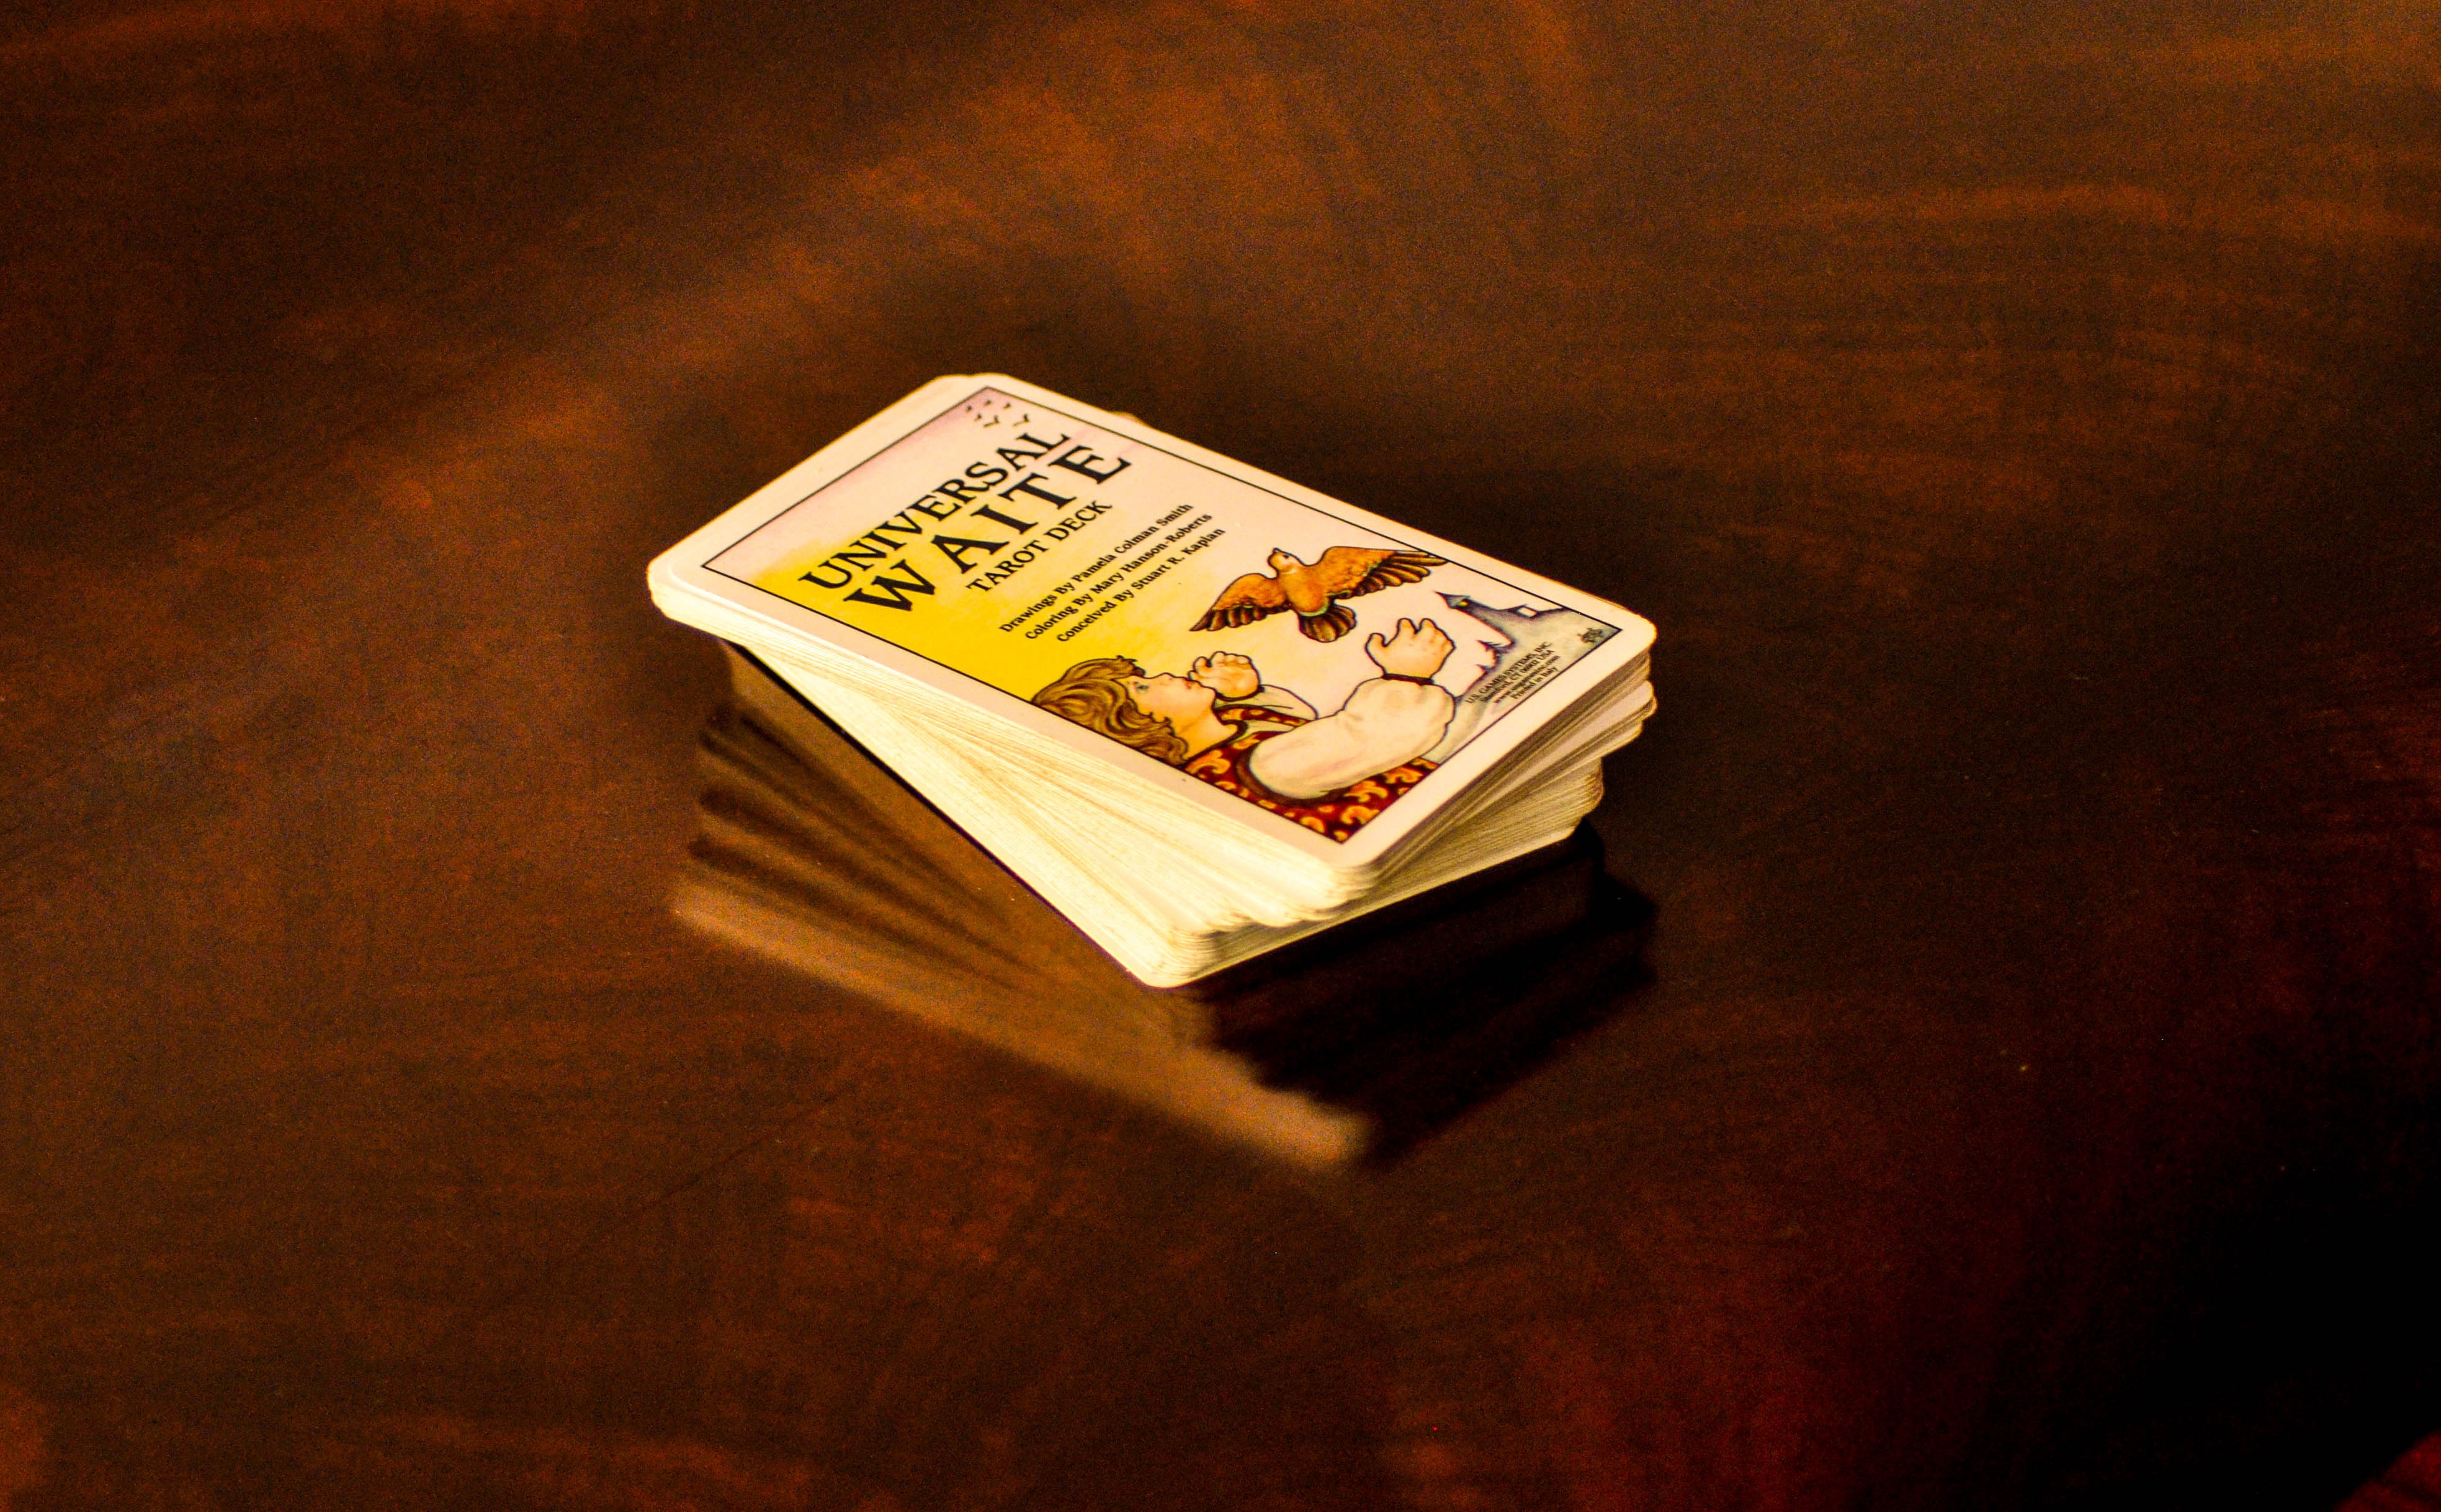
hand, deck, wood, food, chocolate, card, cardboard, magic, shape, prediction, fortune, pack, flavor, tarot, fortune teller, divination, tarot deck, tarot cards, fortunetelling